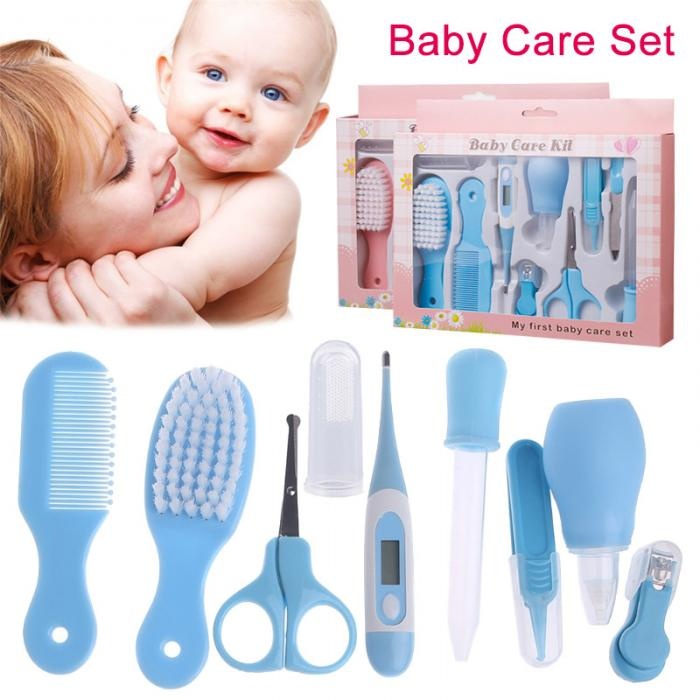
Portable Baby Health
Overview: 1. Baby special safety scissors: Round cutter head design, easy to use, easy to stab baby delicate skin. 2. Baby special mini nail clippers: Featured stainless steel material plus PP material, safety inline jaw curvature, close to the baby's nails, safe to apply, and natural curvature after pruning. 3. Baby special nail file: smooth and delicate handle to prevent slipping, stamped surface carbon steel plating sand, made of selected materials. Trimming your baby's nails is prone to leaving burrs, and nails are used to stab the left side of the nails and trim the corners to prevent them from scratching themselves. 4. Baby safety special tweezers: transparent dust cover and human handshake design, health and safety, to prevent the tweezers sliding and hurt the baby. 5. Baby special nasal suction device: rounded suction nozzle to avoid injuring the baby's nasal mucosa, safe and soft, effectively protect the baby's nasal cavity 6. Baby dropper feeding device: quantitative accurate, accurate medication, to avoid excessive intake, care of the baby, always concerned about the health of the baby. 7. Baby electronic thermometer: soft head design, flexible, to avoid accidental injury to the baby 8. Baby comb brush combination (comb + brush): disc dense, soft bristles, comb brush safety and health, comb teeth unique round head design, design intimate care. 9. Baby fingertip toothbrushes: Soft toothbrush bristles can effectively clean teeth. The bumps on the back clean the tongue. Specification: Material: Plastic Size: 24*19.7*3.8cm Color: as shown Package Content: 1 set Nail scissors
Brand: Dorian's Top Selling Products
Category: Baby & Toddler > Baby Health > Baby Health & Grooming Kits